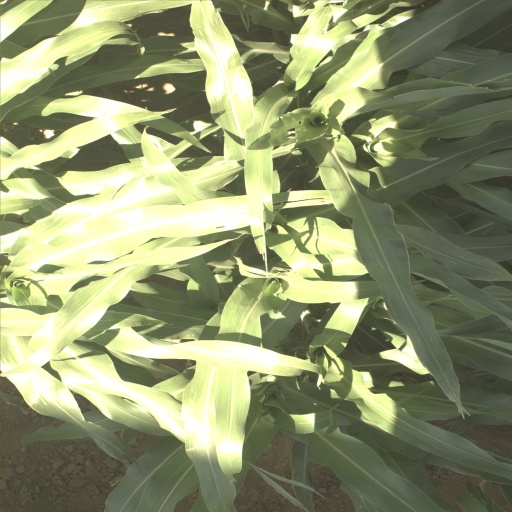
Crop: sorghum